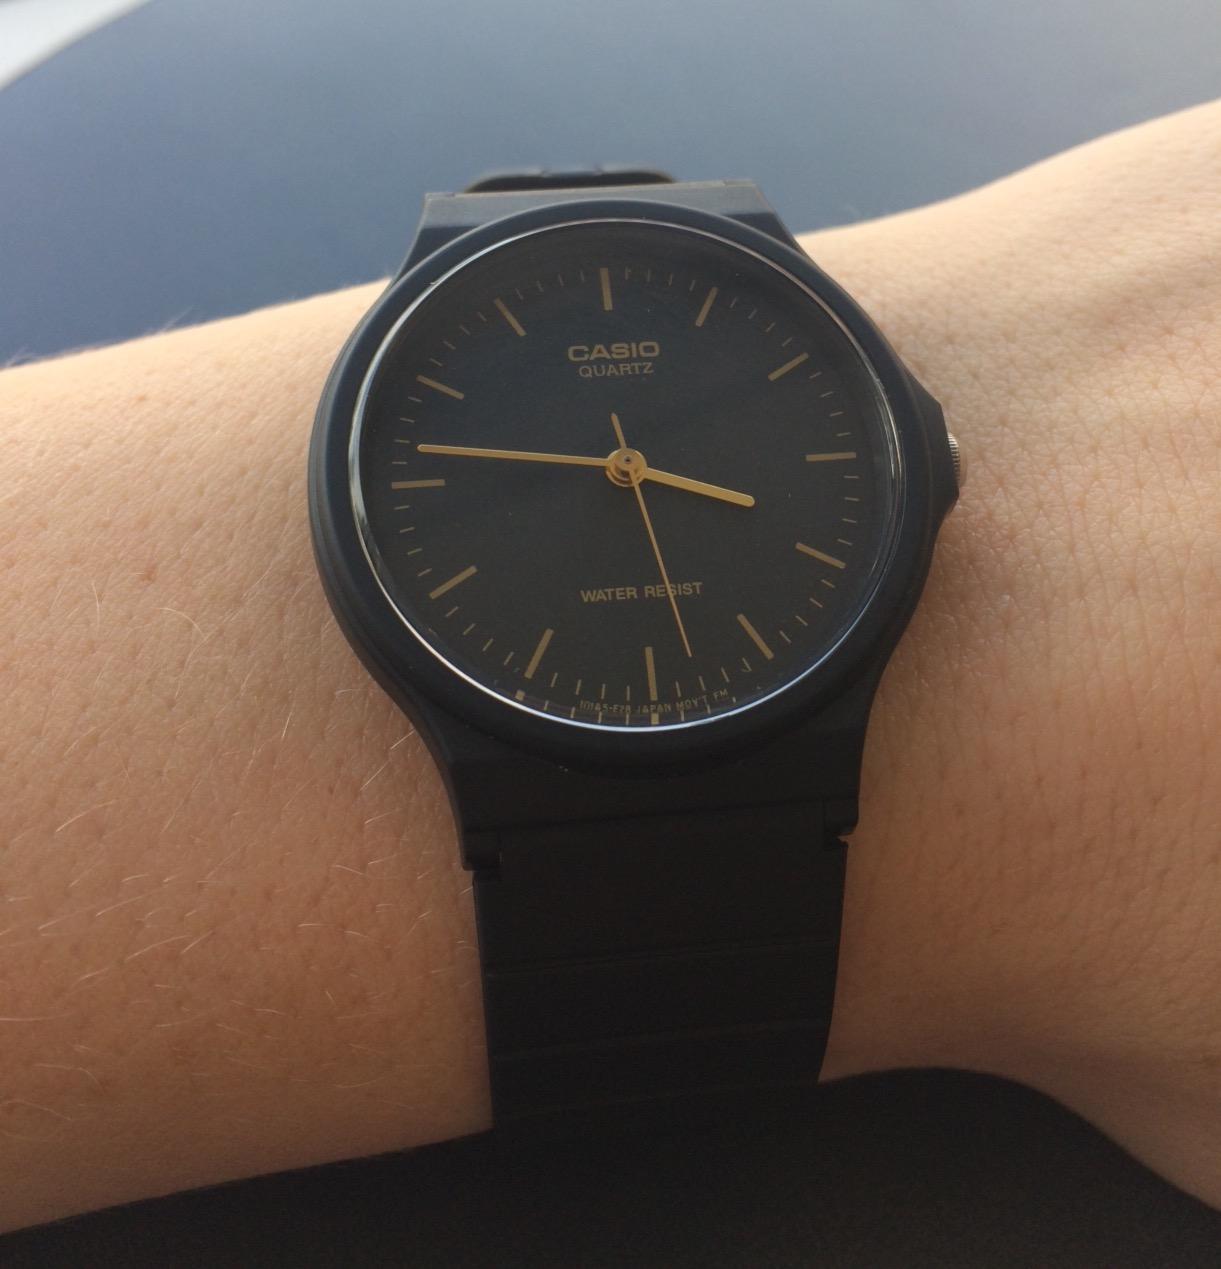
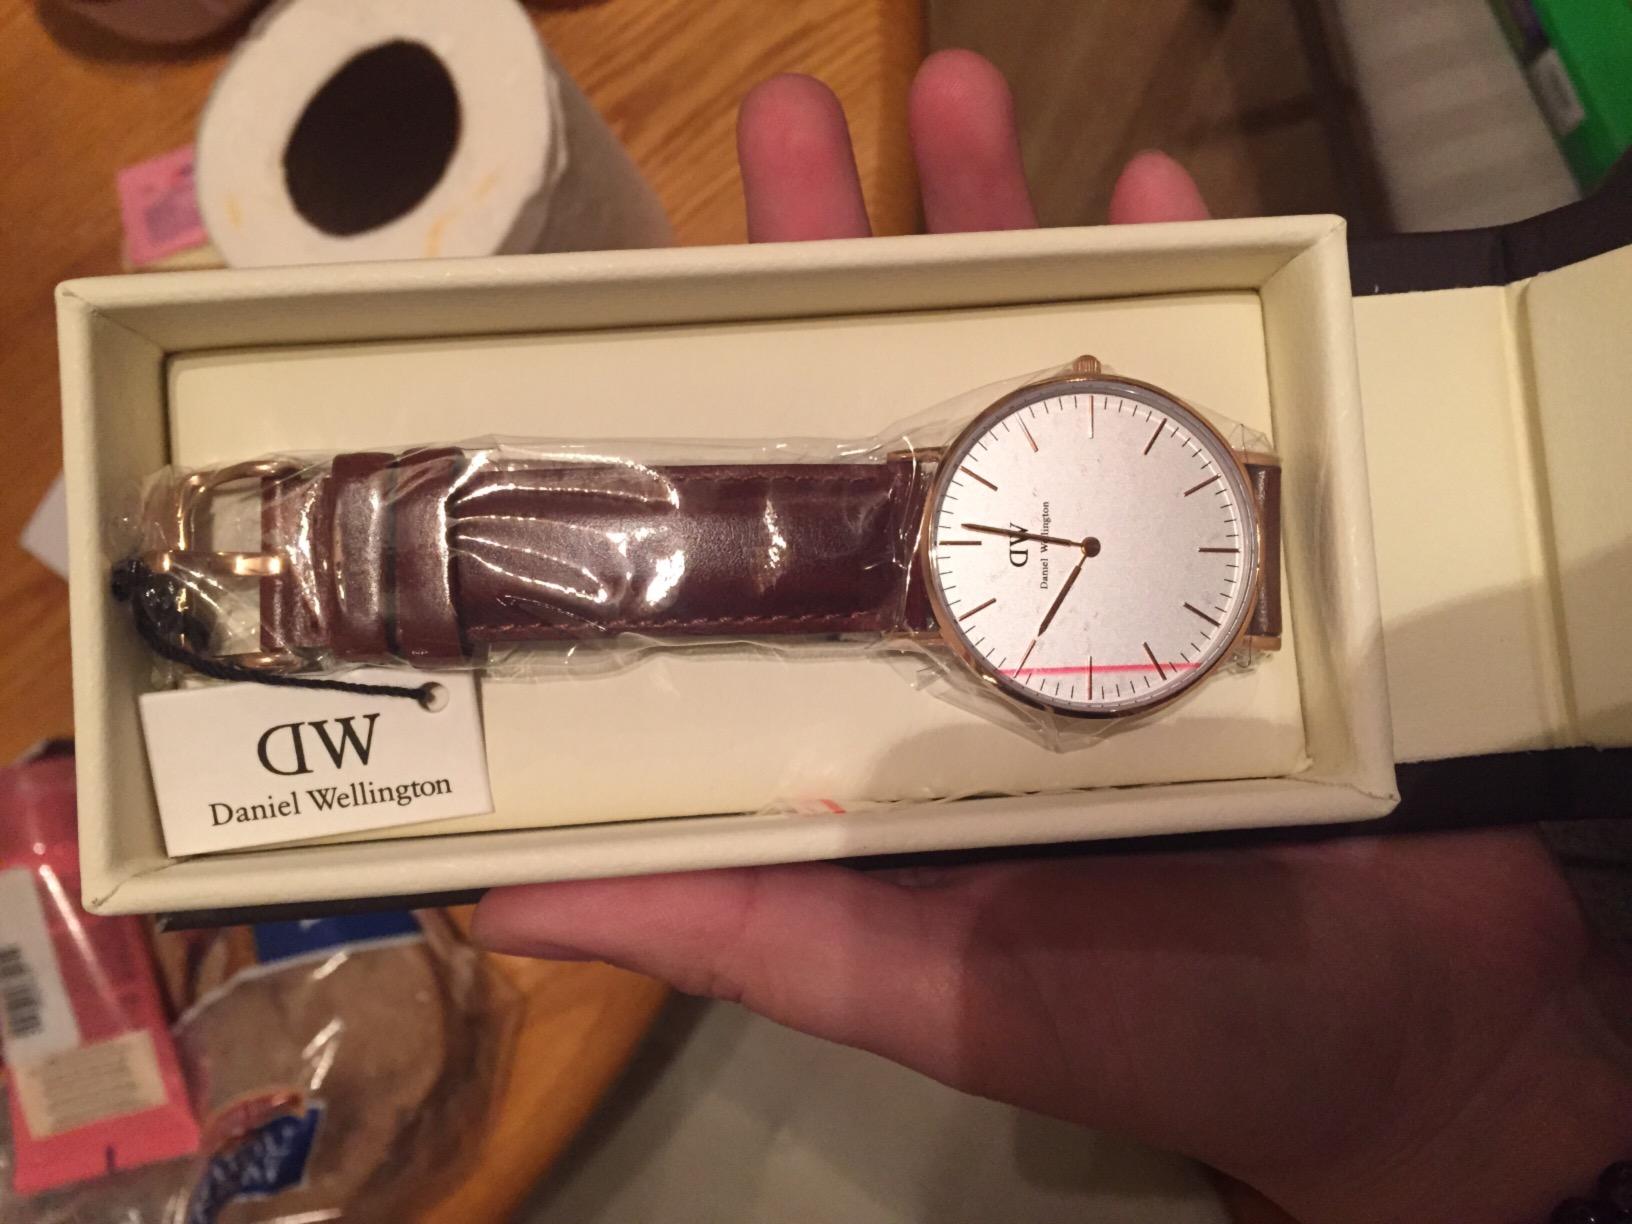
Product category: accessories_watch
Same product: no